My Sassy Girl (TV series)

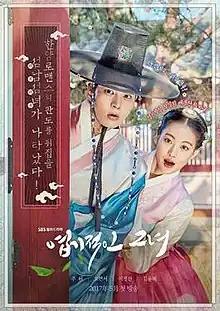
Promotional poster

My Sassy Girl is a 2017 South Korean television drama starring Joo Won, Oh Yeon-seo, Lee Jung-shin and Kim Yoon-hye, based on the 2001 South Korean movie "My Sassy Girl" by Kwak Jae-yong, but during Joseon period. It aired on SBS from May 29 to July 18, 2017, on Mondays and Tuesdays at 22:00 (KST) for 32 episodes.